Jari-Matti Latvala

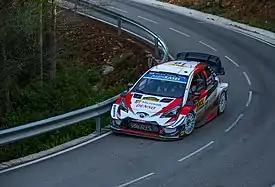
Latvala driving in 2019 Rally Catalunya

Following Volkswagen's withdrawal from the WRC, Latvala and co-driver Miikka Anttila joined the Toyota Gazoo factory team for the 2017 season. He claimed a win at Sweden, second place finishes at Monte Carlo and Italy, and a fourth place finish at Corsica. He finished fourth in points, behind Ford drivers Ogier and Ott Tänak, and Hyundai driver Neuville.